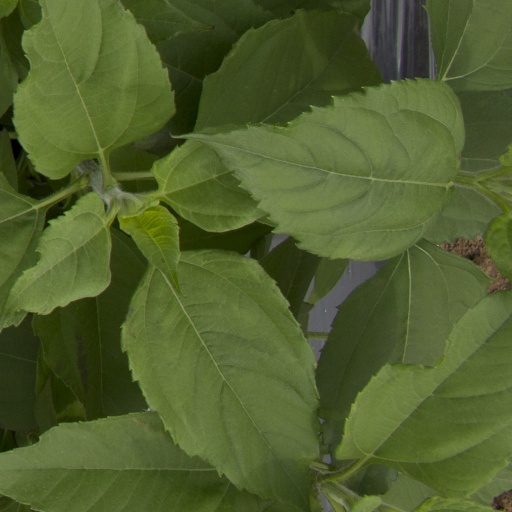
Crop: Jerusalem artichoke